St Paul's Church and Centre, Norton Lees, Sheffield

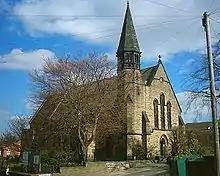
St. Paul's Church, Norton Lees, Sheffield

St Paul's Church and Centre is a Parish Church in the Church of England Diocese of Sheffield located at the junction of Norton Lees Lane and Angerford Avenue, just above Meersbrook Park.